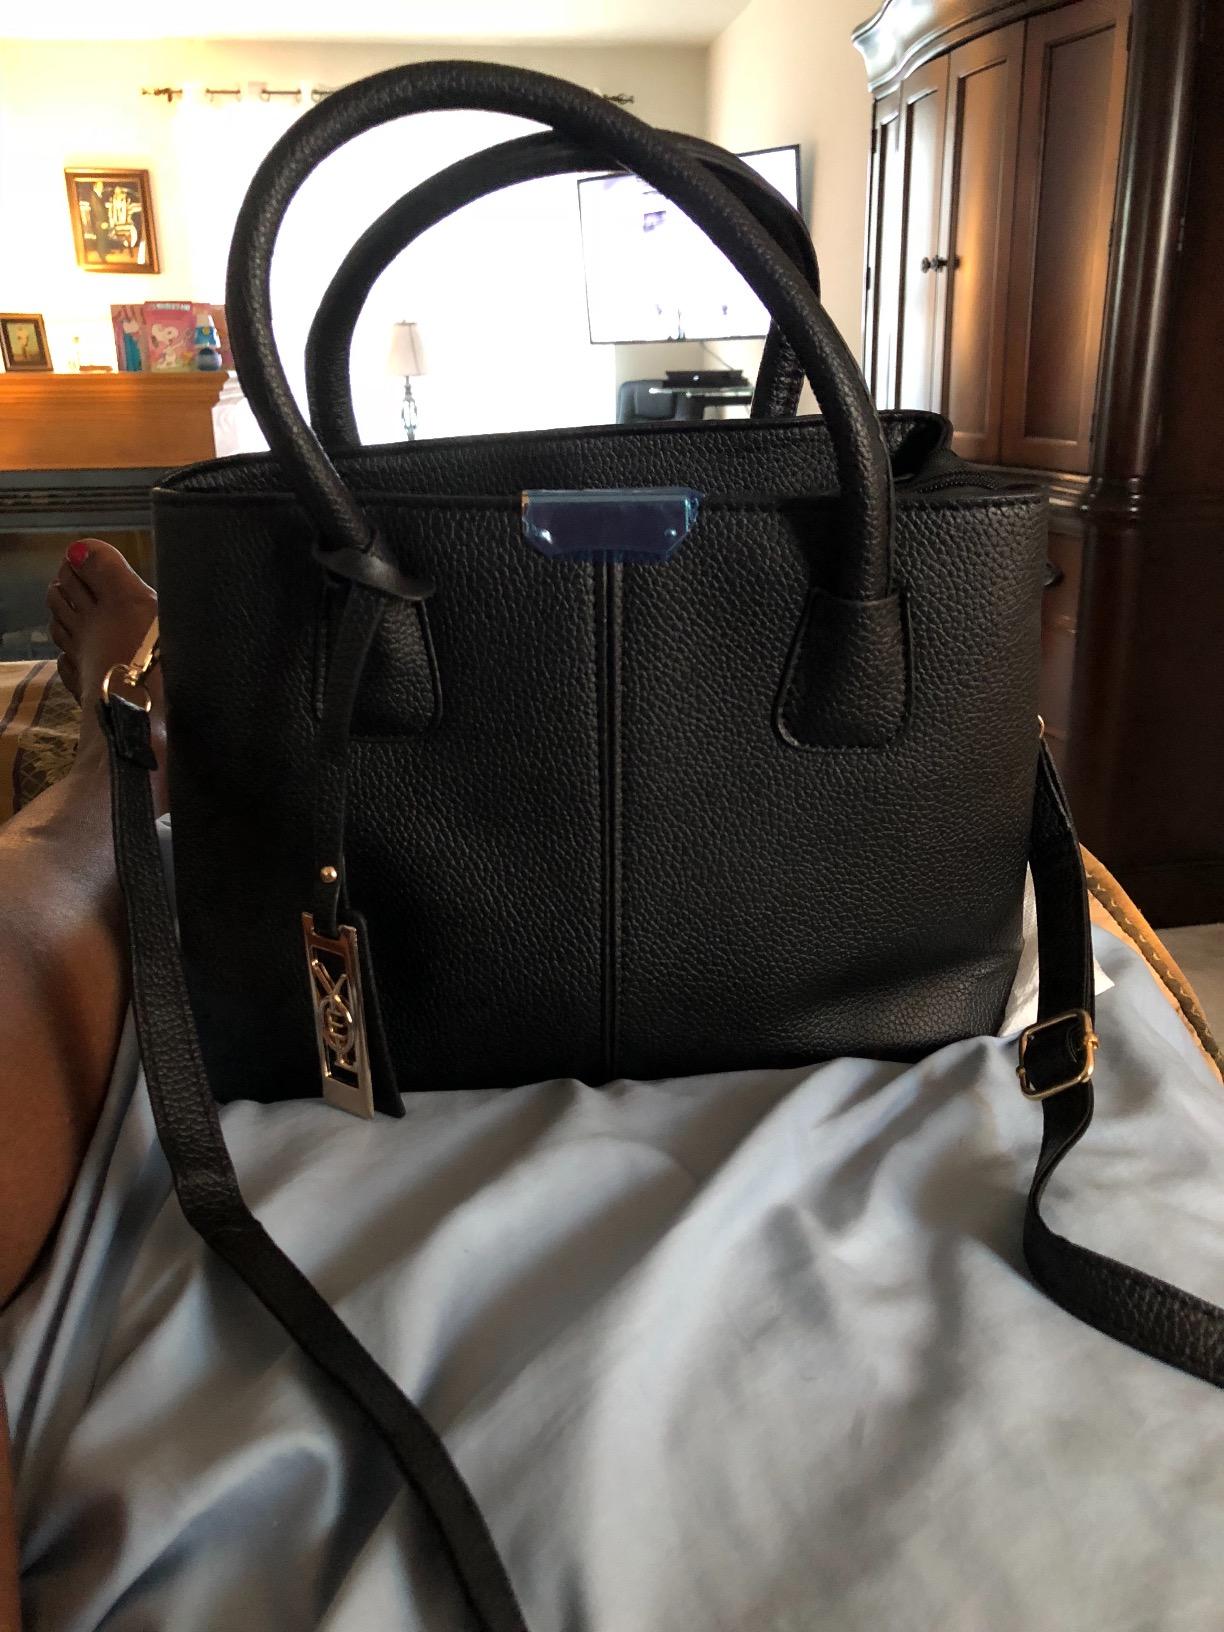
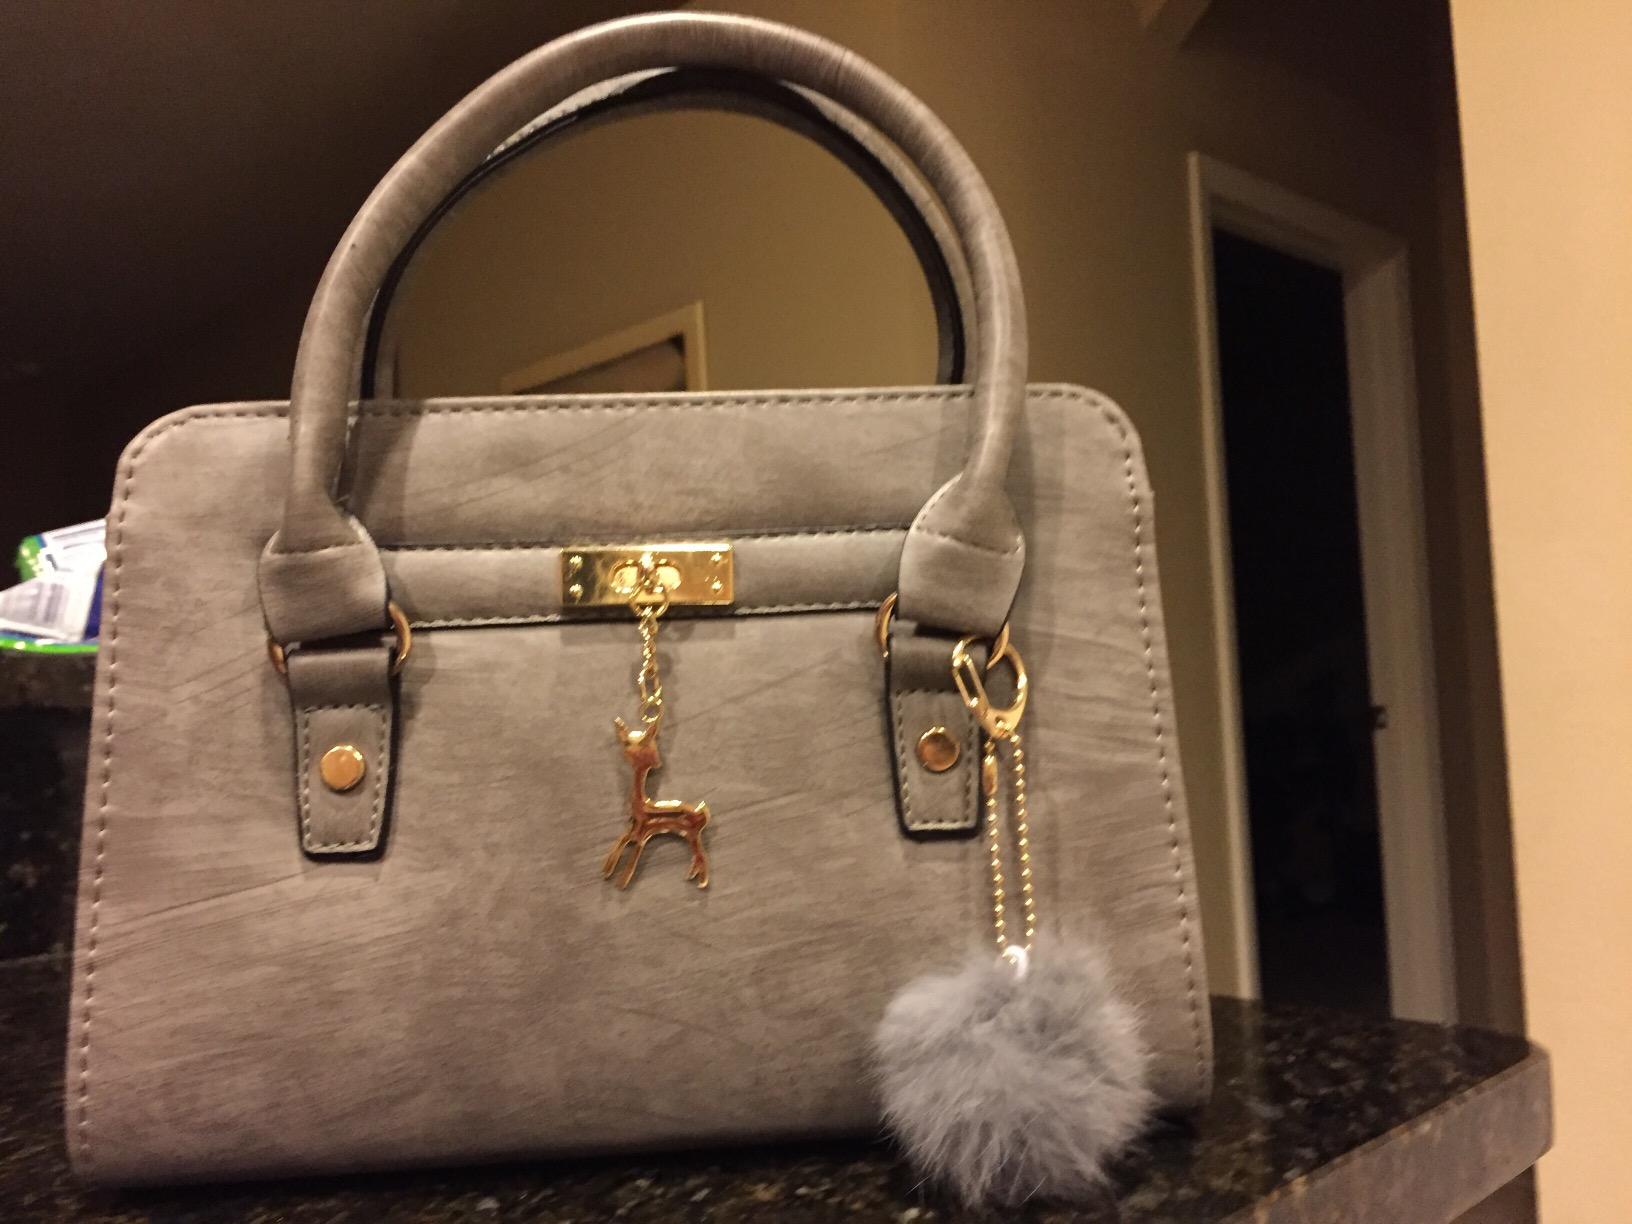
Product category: accessories_handbag
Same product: no